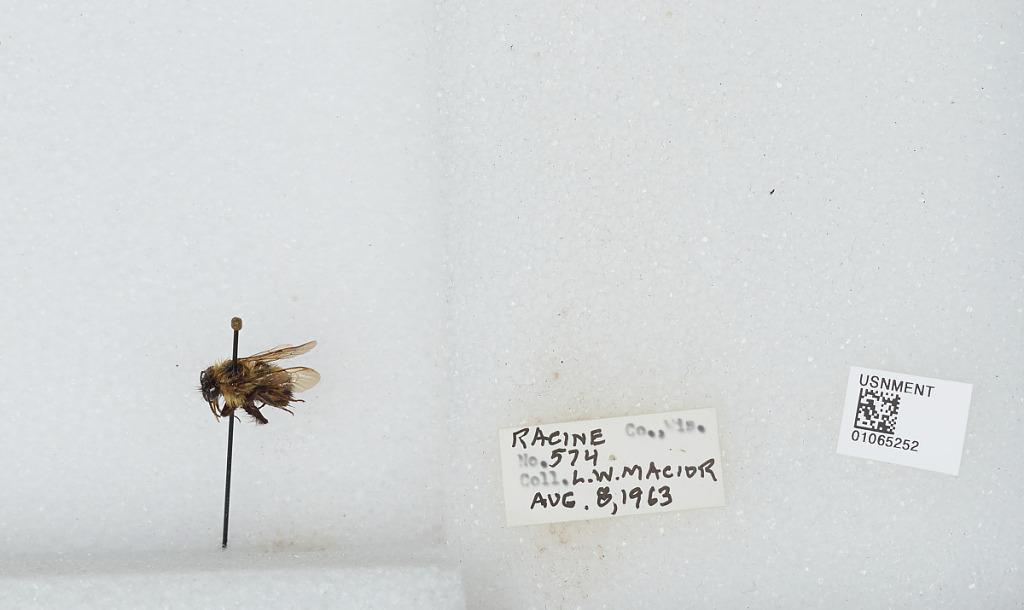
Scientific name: Bombus (Bombus) affinis Cresson
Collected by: L. Macior
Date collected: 1963-8-8
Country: United States
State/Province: Wisconsin
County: Racine
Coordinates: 42.78, -87.76